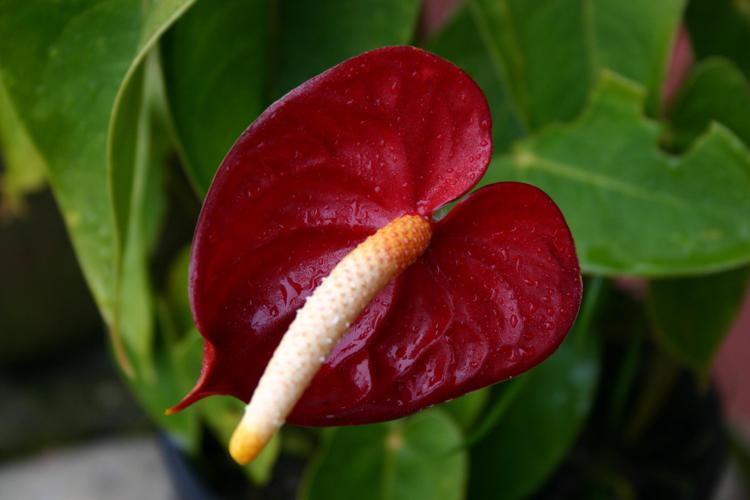
Label: anthurium